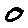
Label: 0